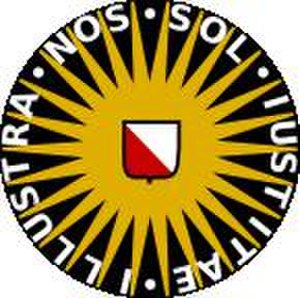
Universiteit Utrecht
Universitetets logo med påskriften "Sol Iustitiae Illustra Nos", der betyder: "Retfærdens sol, oplys os".
Universiteit Utrecht er et nederlandsk universitet, der er beliggende i Utrecht. Det er et af de ældste universiteter i landet og med sine ca. 29.000 studerende et af Europas største. I flere rangeringer af universiteter er det placeret højt, bl.a. er det det 11. bedste i Europa.